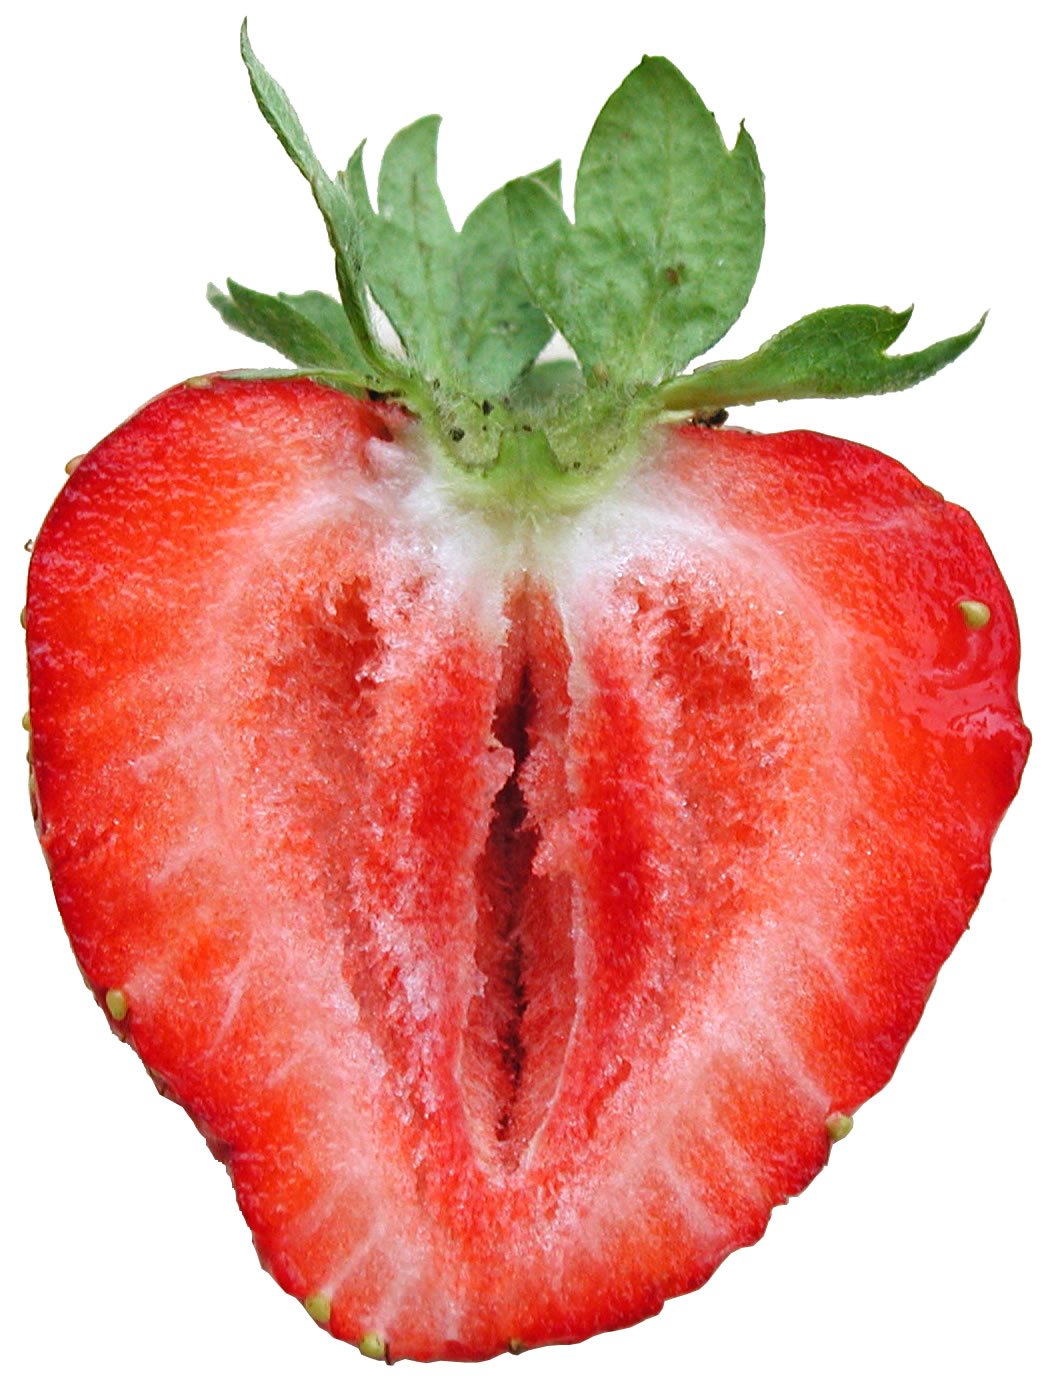
plant, fruit, berry, sweet, profile, food, red, produce, vegetable, nut, breakfast, healthy, eat, delicious, strawberry, tomato, nutrition, tasty, fruits, pulp, organ, strawberries, diet, vitamins, frisch, bless you, sliced, flowering plant, land plant